Point Pedro

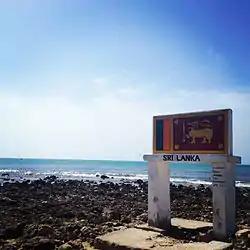
Point Pedro- Northernmost point of Sri Lanka

In the 17th century Philippus Baldaeus, a Christian missionary from the Netherlands, settled in Jaffna following the Dutch occupation of Ceylon. He documented the lives and customs of the Tamil people of Northern Ceylon. His studies were published in the Netherlands and later in Germany. In Point Pedro's market there is a stone inscription commemorating Baldeus giving lessons from the Bible under a tamarind tree. The tree was uprooted by a cyclone in 1962.